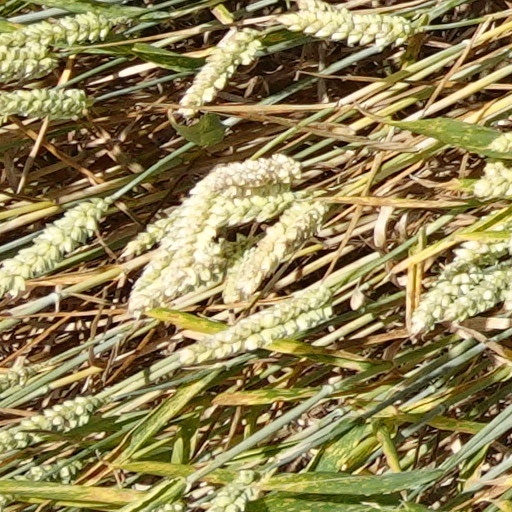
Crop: wheat